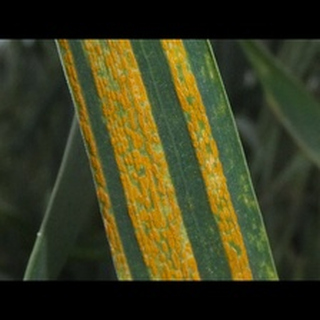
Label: wheat_tan_spot